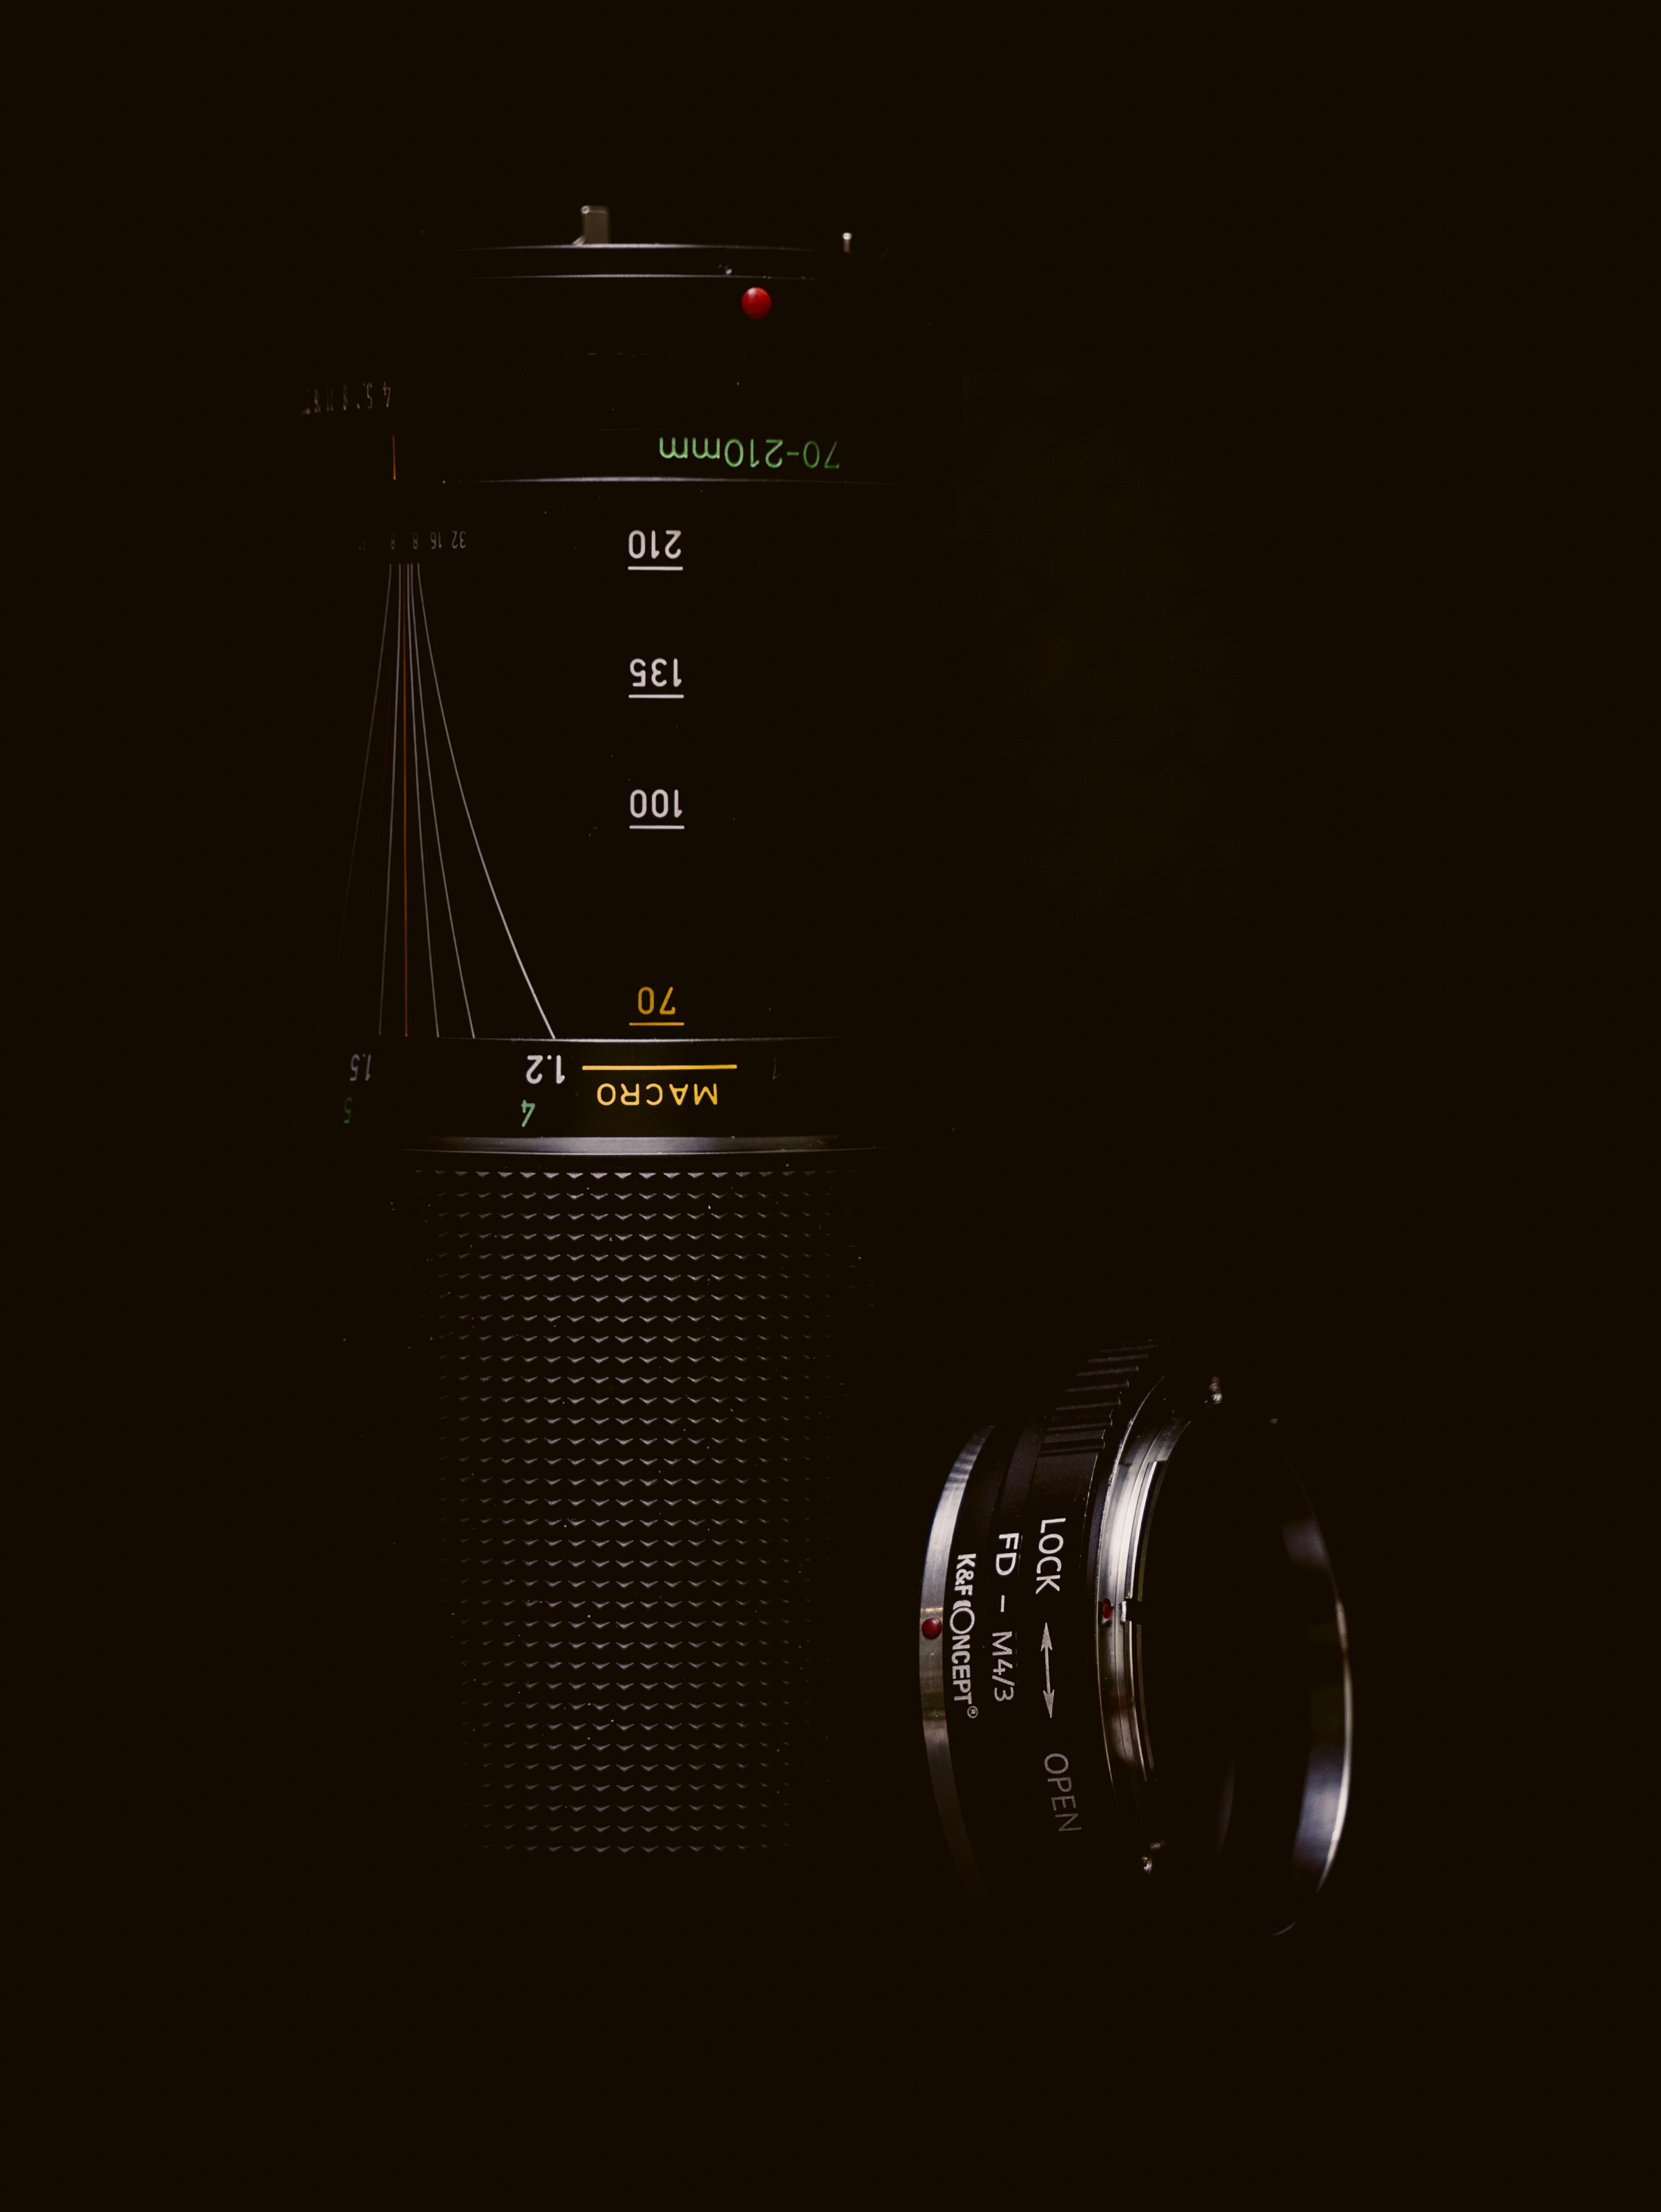
light, dark, gear, macro, darkness, black, circle, font, len, screenshot, computer wallpaper